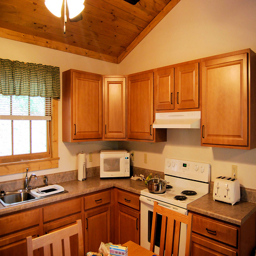
A country kitchen sits under a knotty pine ceiling.
a kitchen with a table chairs a sink and a stove
View of a kitchen with oak cabinets and a sloped wood ceiling.
A kitchen is shown with many general appliances.
A picture of a kitchen that is very clean.